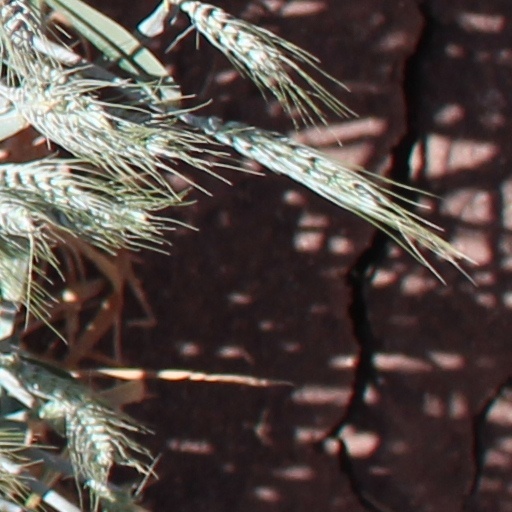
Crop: wheat